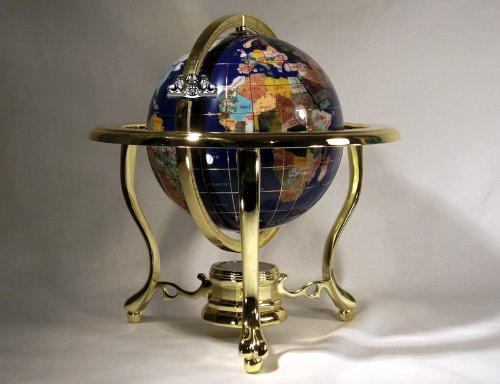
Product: Unique Art 10-Inch by 6-Inch Blue Lapis Ocean Table Top Gemstone World Globe with Gold Tripod
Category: Toys & Games | Learning & Education | Geographic Globes
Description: Buy authentic; gemstone globes are made different; amazon is the only authorized seller for unique art since 2002 twin lionsbrand gemstone globes.
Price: $95.16
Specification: ProductDimensions:9.5x9.5x10inches|ItemWeight:3.9pounds|ShippingWeight:4.1pounds(Viewshippingratesandpolicies)|Manufacturer:AmericanDwellingGroup,Inc|ASIN:B006VC5B96|DomesticShipping:Currently,itemcanbeshippedonlywithintheU.S.andtoAPO/FPOaddresses.ForAPO/FPOshipments,pleasecheckwiththemanufacturerregardingwarrantyandsupportissues.|InternationalShipping:ThisitemcanbeshippedtoselectcountriesoutsideoftheU.S.LearnMore|ShippingAdvisory:Thisitemmustbeshippedseparatelyfromotheritemsinyourorder.Additionalshippingchargeswillnotapply.|Itemmodelnumber:150-GT-BLUE-GOLD